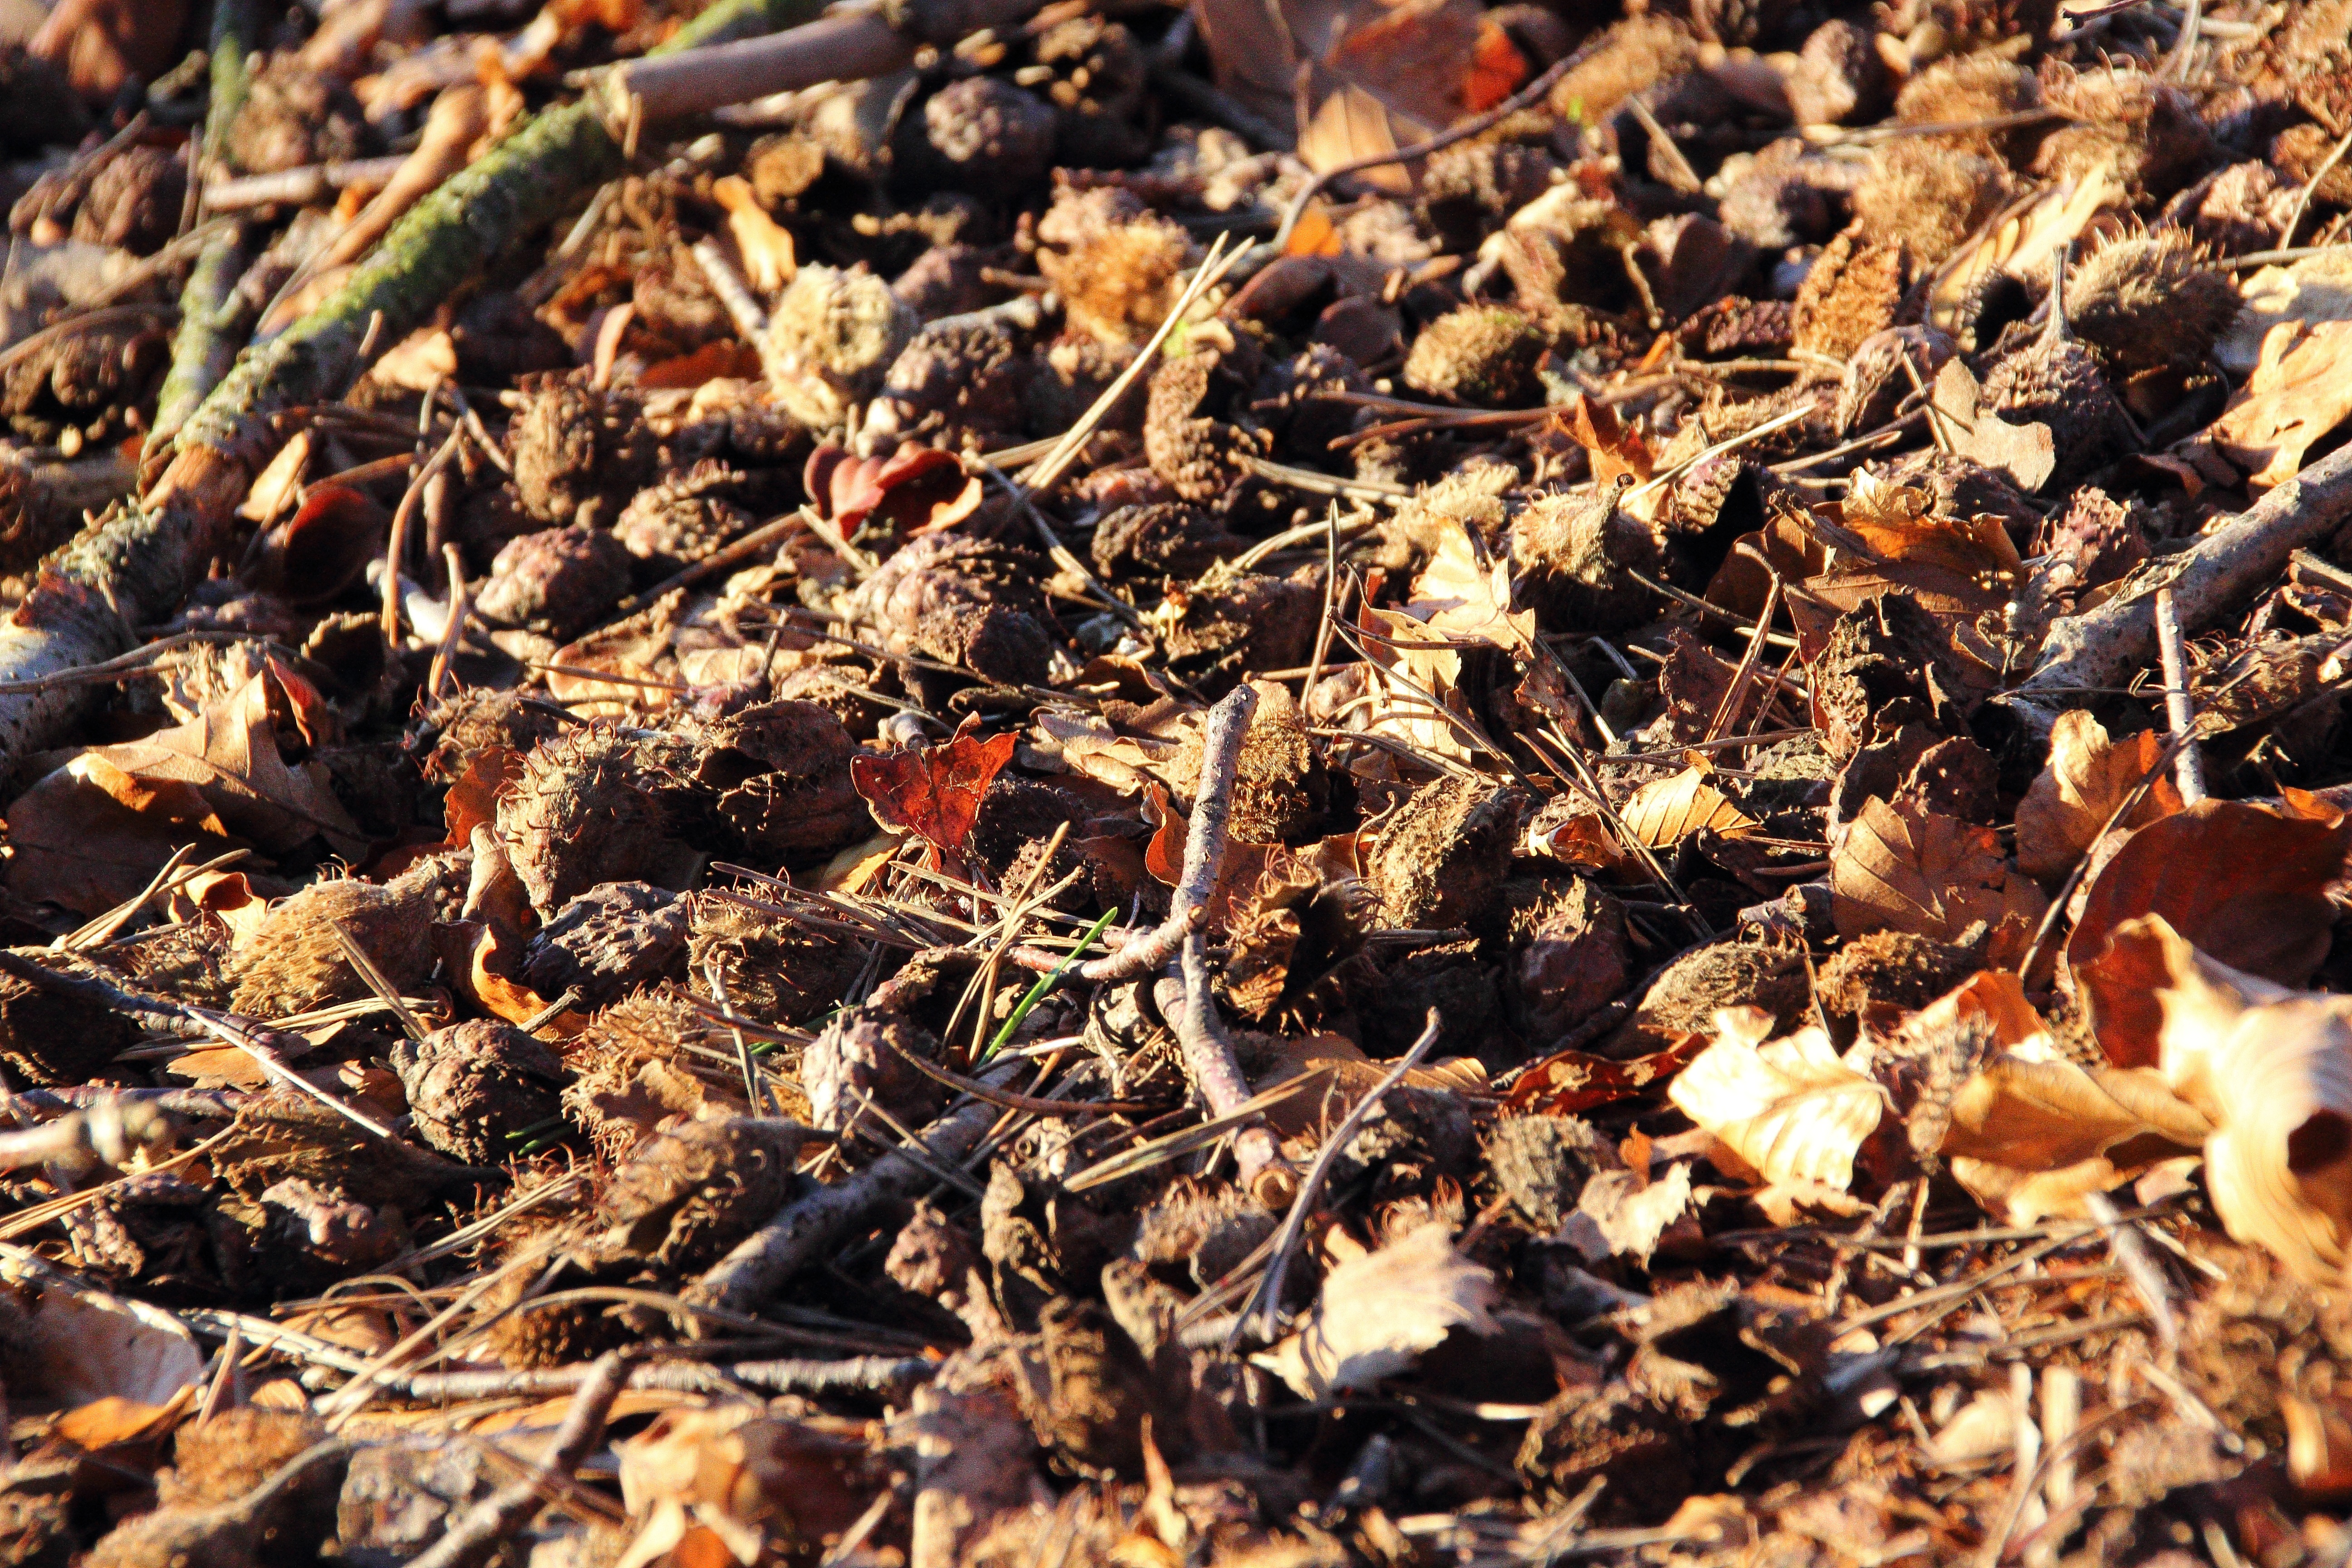
forest, plant, fruit, leaf, seed, flower, produce, insect, autumn, soil, fauna, invertebrate, forest floor, fruits, ant, pest, beech, sleeves, beechnut, fruit pods, membrane winged insect, beech nuts